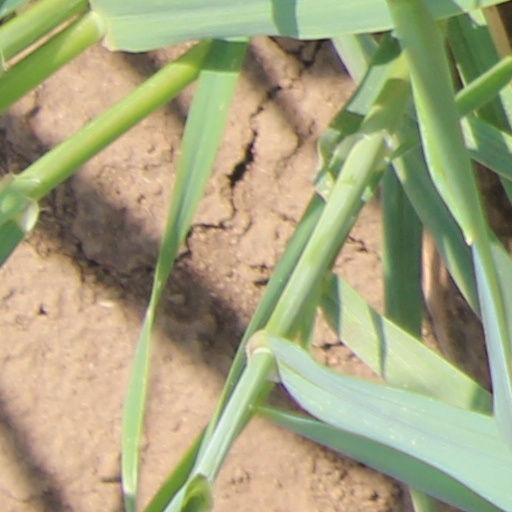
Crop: wheat